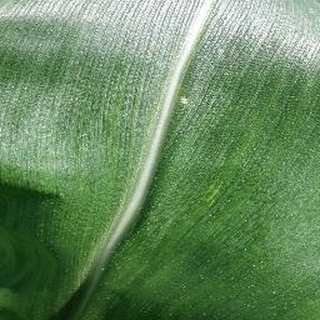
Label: healthy_corn